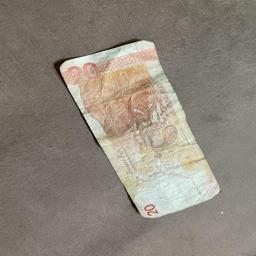
Label: 20_Old_Back